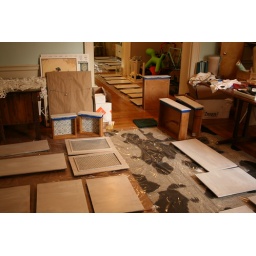
Sanding, priming, painting, reinstalling kitchen cabinets. Also painting wall panel in hallway.